Wild Orchid II: Two Shades of Blue

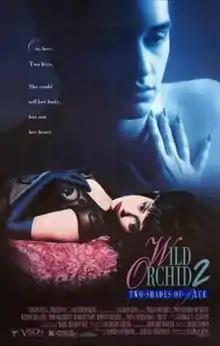
Theatrical release poster

Wild Orchid II: Two Shades of Blue is a 1991 American drama romance film written and directed by Zalman King and starring Nina Siemaszko. It is an in-name only sequel to the 1989 film "Wild Orchid".